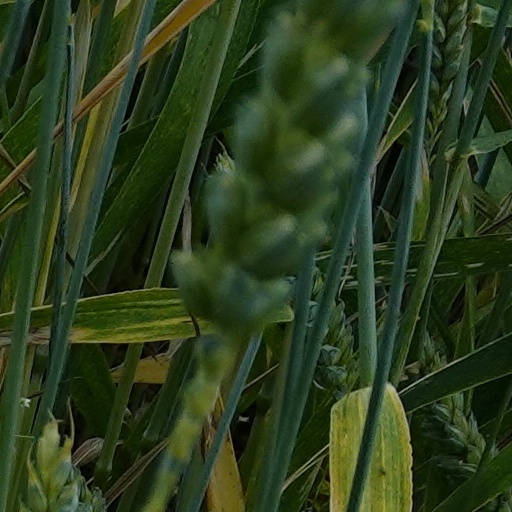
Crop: wheat